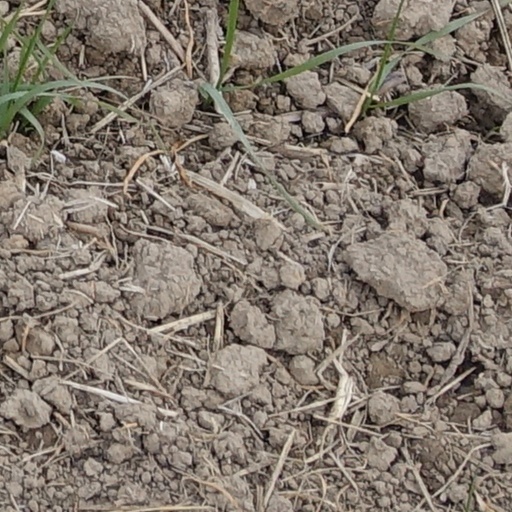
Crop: wheat